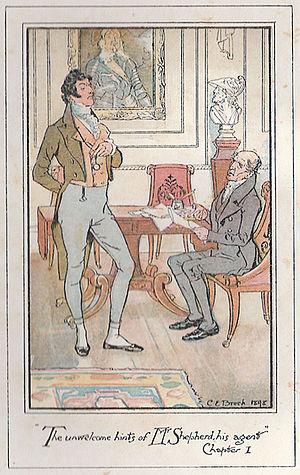
Persuasion, dernier roman de Jane Austen. Sir Elliot n'apprécie pas les conseils d'économie de Mr Sheppard, son notaire
L'univers romanesque de Jane Austen comporte des aspects historiques, géographiques et sociologiques spécifiques à l'époque et aux régions d'Angleterre où se déroule l'action de ses romans.
Anne Elliot est un personnage de fiction créé par la femme de lettres britannique Jane Austen. Elle est à la fois le personnage central et la narratrice secondaire du roman Persuasion, publié en 1818, après la mort de l'auteur.